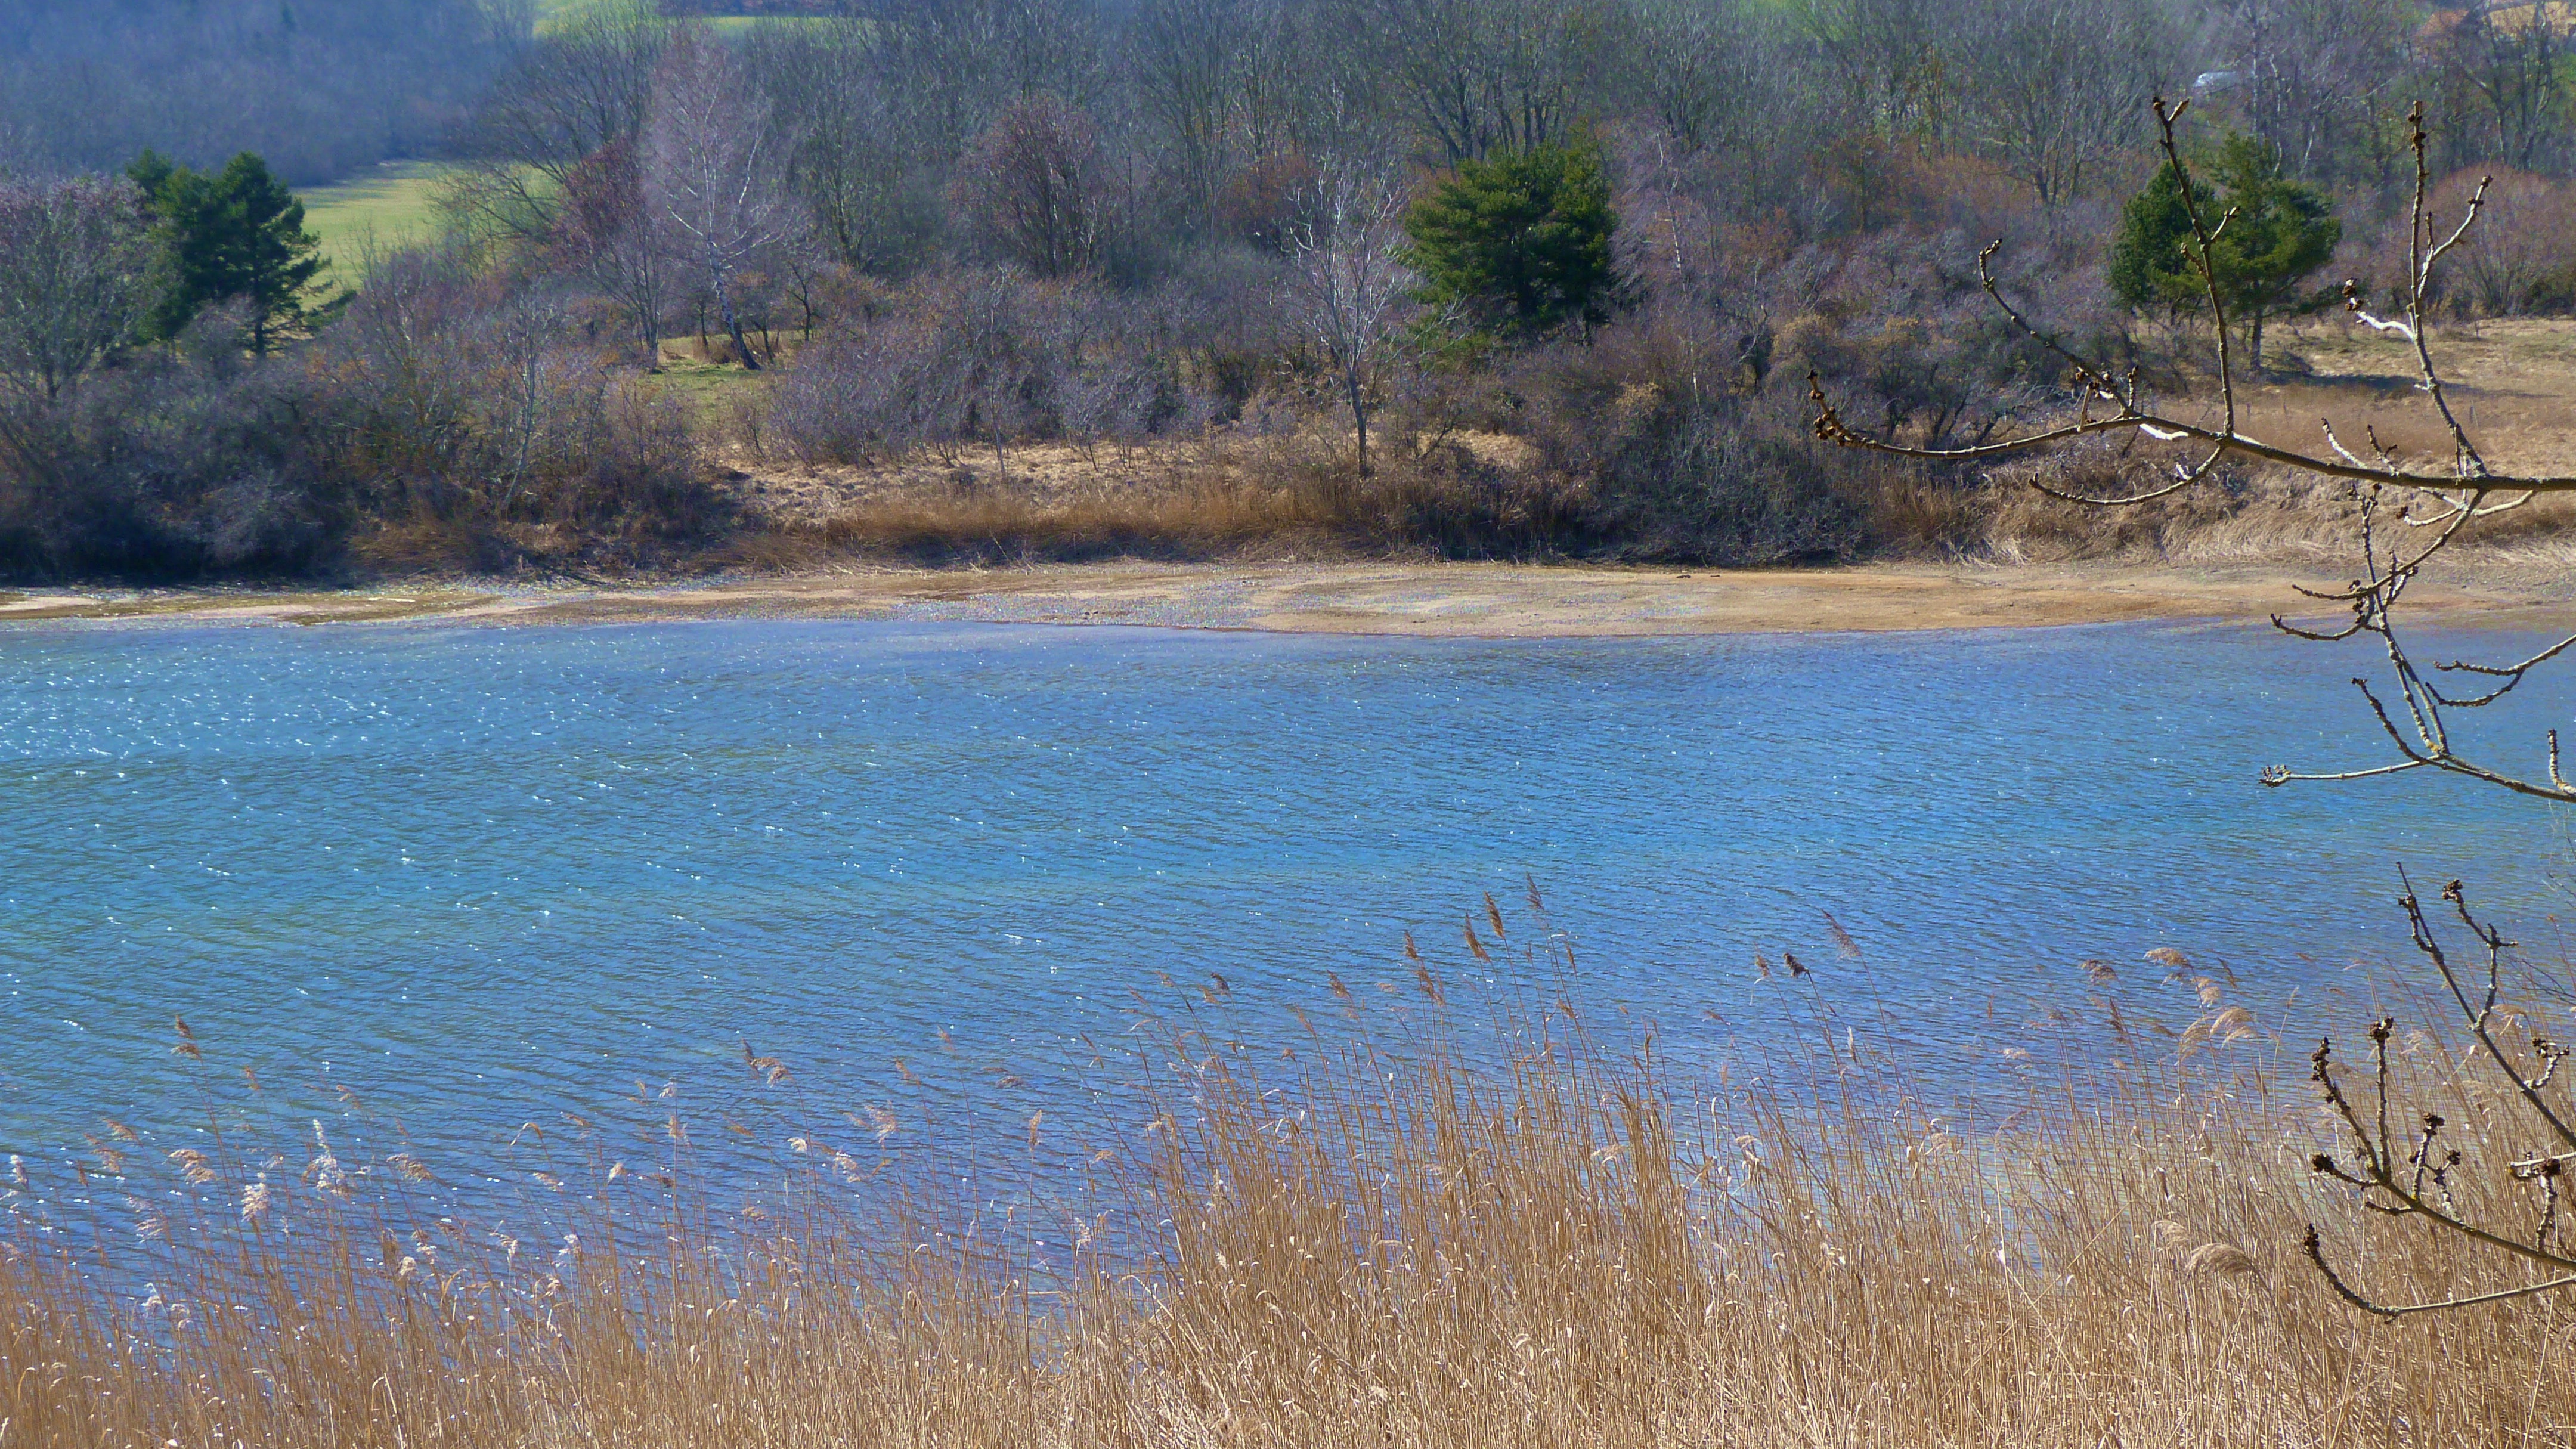
landscape, tree, water, nature, forest, marsh, wilderness, mountain, lake, river, pond, spring, reservoir, alps, wetland, bog, habitat, loch, ecosystem, natural environment, rioseaux